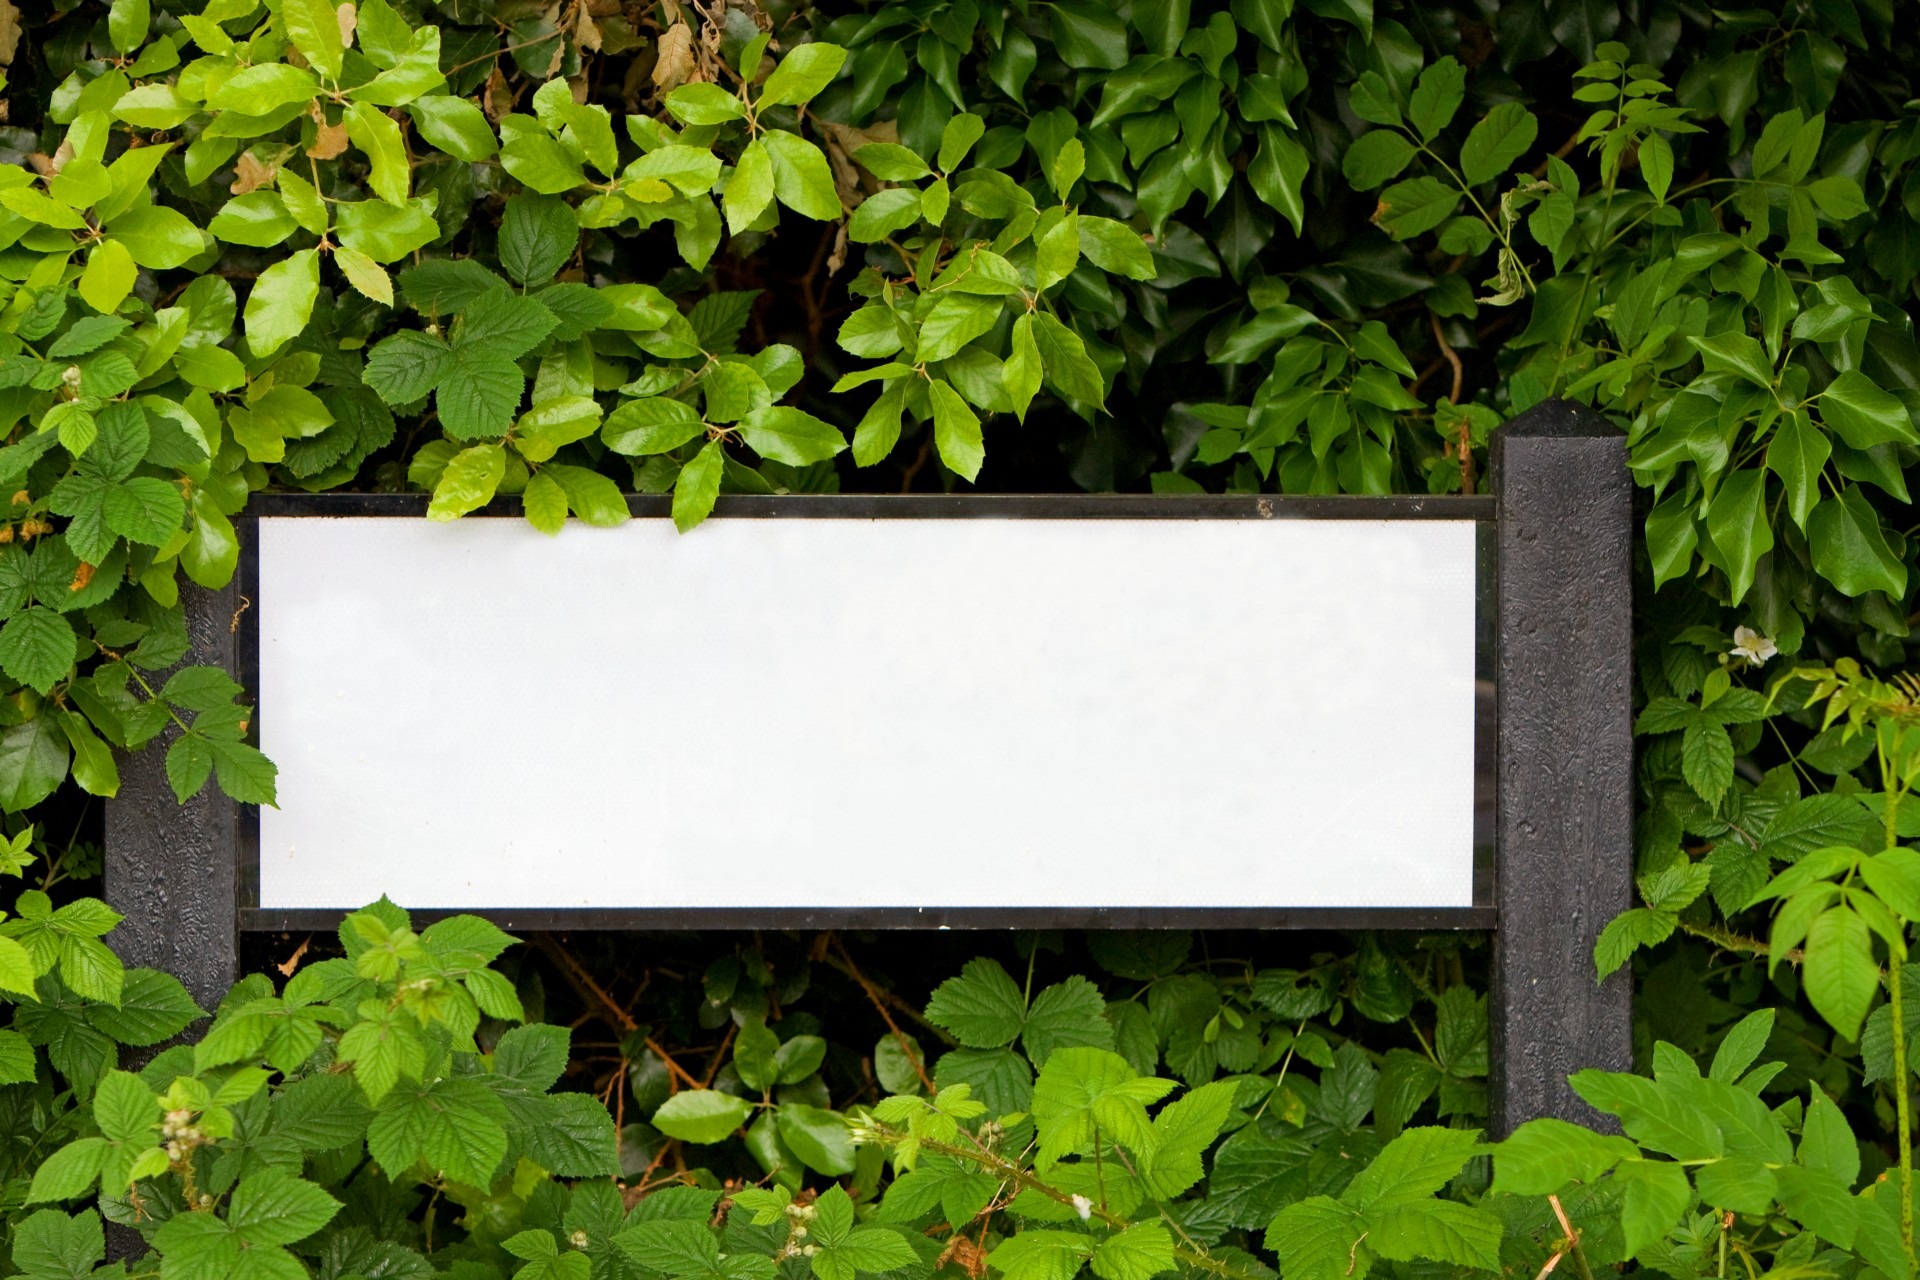
grass, branch, plant, white, lawn, leaf, flower, wall, sign, foliage, roadsign, green, ivy, space, botany, street sign, garden, flora, road sign, blank, leaves, shrub, picture frame, yard, flowering plant, text space, blackberry bush, land plant